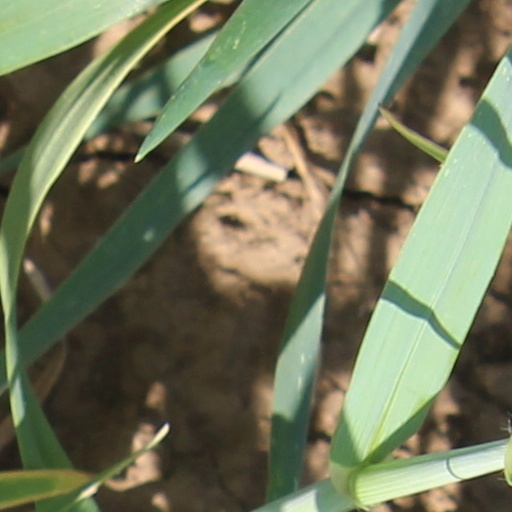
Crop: wheat